Holby City series 21

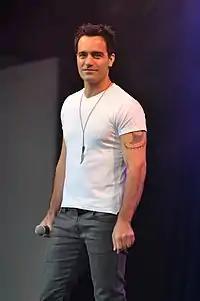
Ramin Karimloo joins the cast as Kian Madani in series 21.

Series 21 features the introduction of multiple new characters. Accredited actress Dawn Steele joined the cast as Ange Godard, a consultant pediatrician/general surgeon and the clinical lead of the young adult unit (YAU), a new unit that Ange opens in the hospital. Steele described Ange as "a great character with lots to tell". The character debuts in the second episode of the series. In November 2018, it was announced that Amy Lennox had been cast as Ange's daughter, Chloe Godard, a cardiothoracic registrar. Chloe first appears in episode five. It was also announced that Jack Ryder would be introduced as Chloe's on-off boyfriend, Evan Crowhurst, a locum registrar general surgeon. He first appears in episode 11. On 14 January 2019, it was announced that Ramin Karimloo had joined the regular cast as Kian Madani, a consultant cardiothoracic surgeon. Kian shares a backstory with Jac, having attended medical school with her. Karimloo described his character as "dynamic and exciting", while Harper commented, "it's already a joy seeing him stirring things up on Darwin".